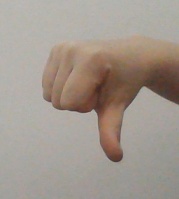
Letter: waw